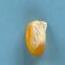
Maize quality: Good